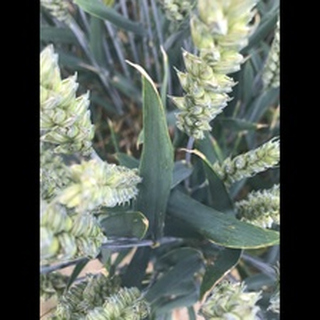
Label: healthy_wheat